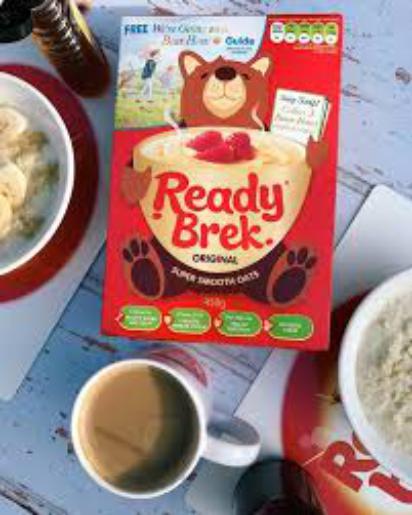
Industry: Food